Province Galley (ship)

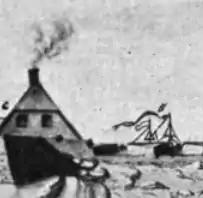
A 1705 illustration of "Province Galley" (background)

The Province Galley was a ketch commissioned by English colonial officials in the Province of Massachusetts Bay and launched on 1 June 1694. She was one of the first dedicated warships built by England's North American colonies and mounted ten guns. From 1696 to 1711, "Province Galley" was under the command of Cyprian Southack, and served in King William's War and Queen Anne's War. In 1696, she participated in the siege of Fort Nashwaak. "Province Galley" was replaced in 1705 by a ship of the same name that was launched on April 2 of that year; being much larger in design, she mounted twenty-four guns and had a seventy-four foot keel. Southack continued to command "Province Galley", including during the unsuccessful siege of Port Royal in 1707. She ceased active service in 1717.